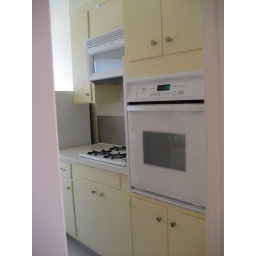
Kitchen- oven and range and the microwave we will never use above the hood.